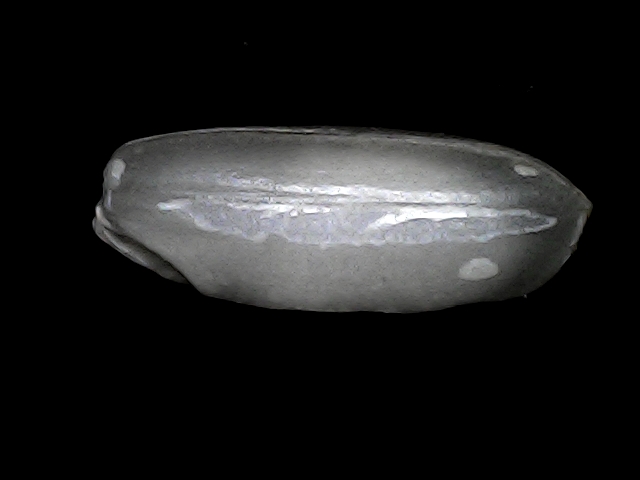
Rice variety: BRRI74